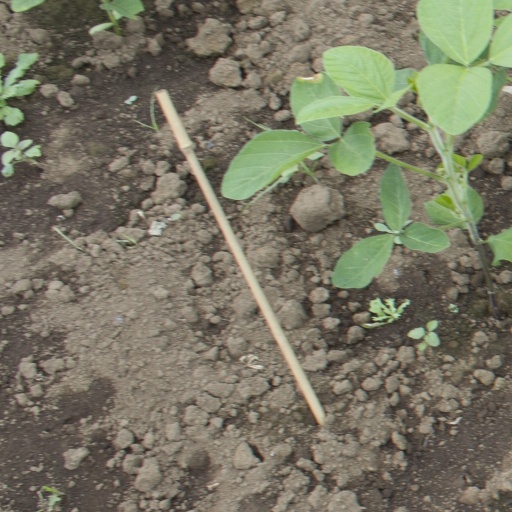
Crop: soybean